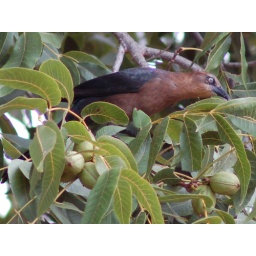
Just a bird in the tree